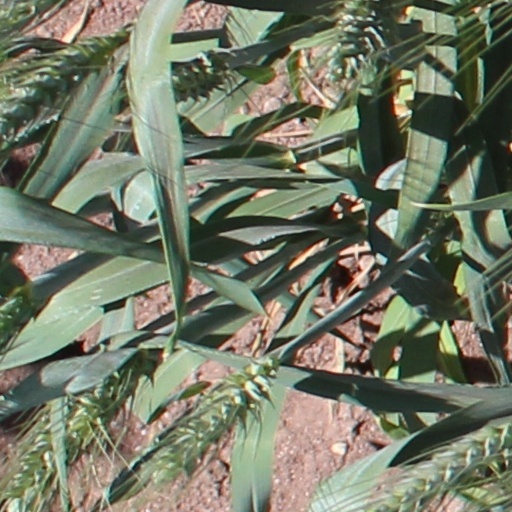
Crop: wheat